Oxford Street

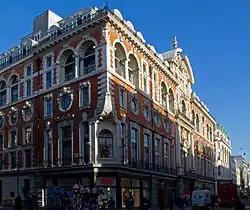
Former Waring & Gillow store of 1906 ('United Kingdom House')

What would now be called department stores began to appear on Oxford Street in the 1870s (the rebuilt Marshall & Snelgrove being one of the first). John Lewis started in 1864 in a small shop at No. 132; he took on an adjacent property in 1878, and over the next twenty years expanded further and began rebuilding. Dan Harries Evans opened a small draper's shop at No. 147 in 1879; as D H Evans the business swiftly expanded, taking in more than a dozen properties either side of Old Cavendish Street and becoming one of London's largest drapery establishments by the mid-1890s. At the same time, smaller independent retailers continued to thrive alongside their larger counterparts, specialising in all sorts of different goods, trades, and services.